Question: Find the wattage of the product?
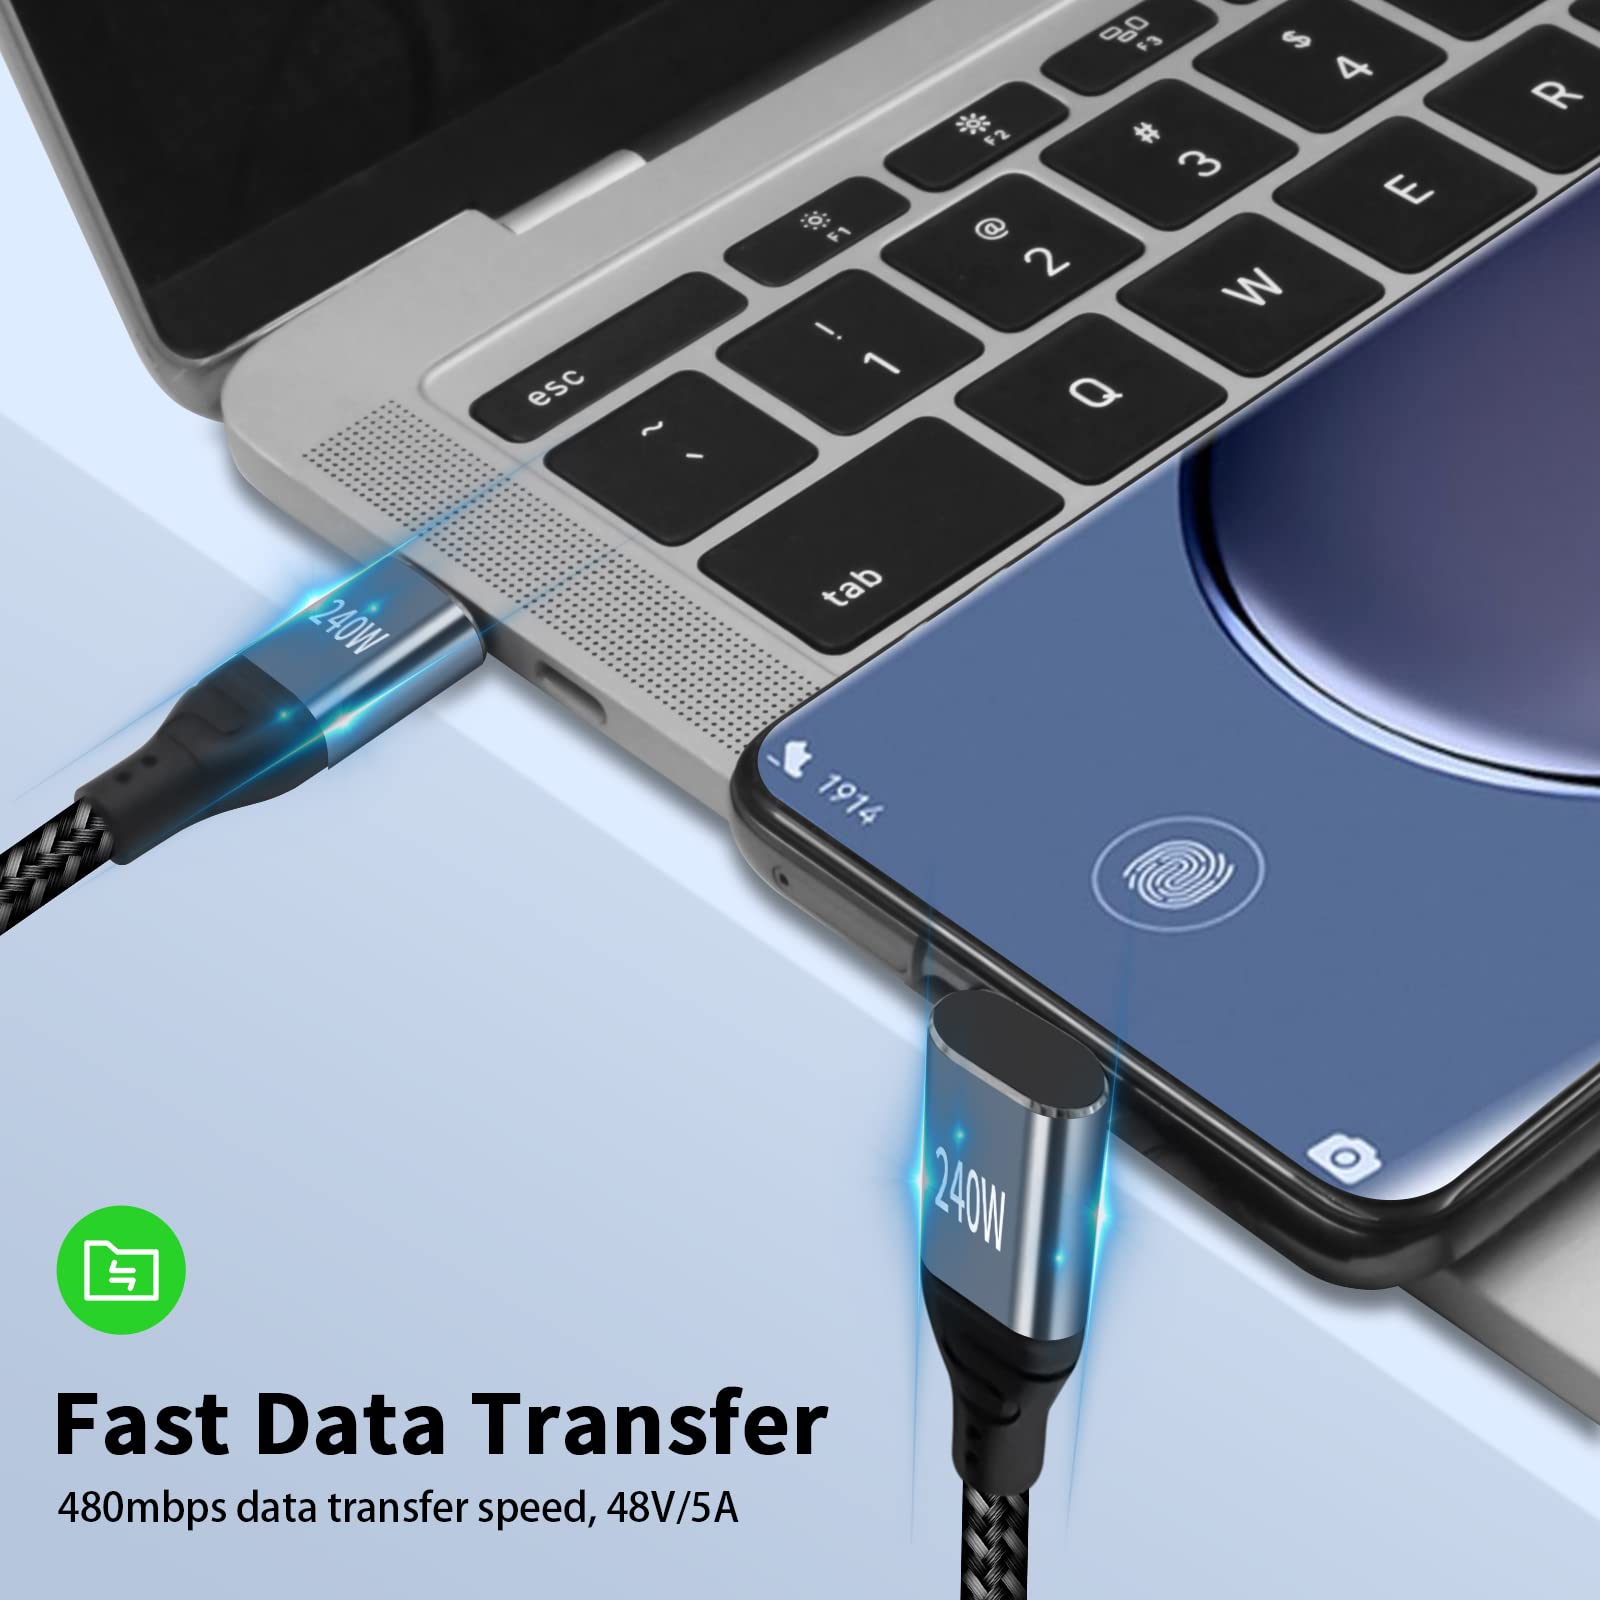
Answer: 240.0 watt